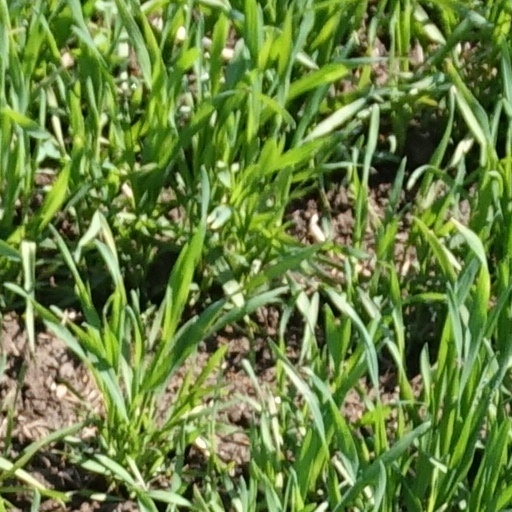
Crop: wheat